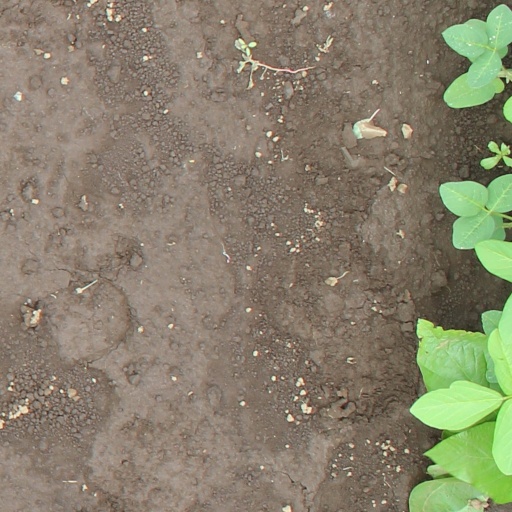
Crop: soybean